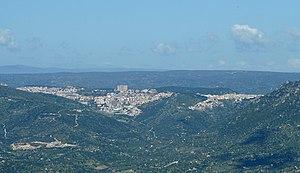
L'histoire de l'exploitation des minerais en Sardaigne, et donc le travail dans les mines, remonte à des temps très lointains.